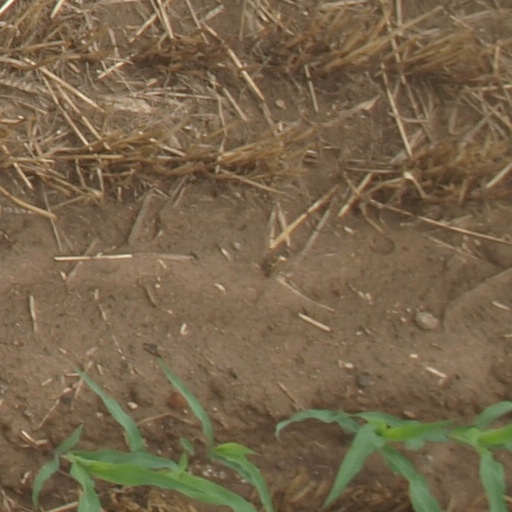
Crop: maize; corn